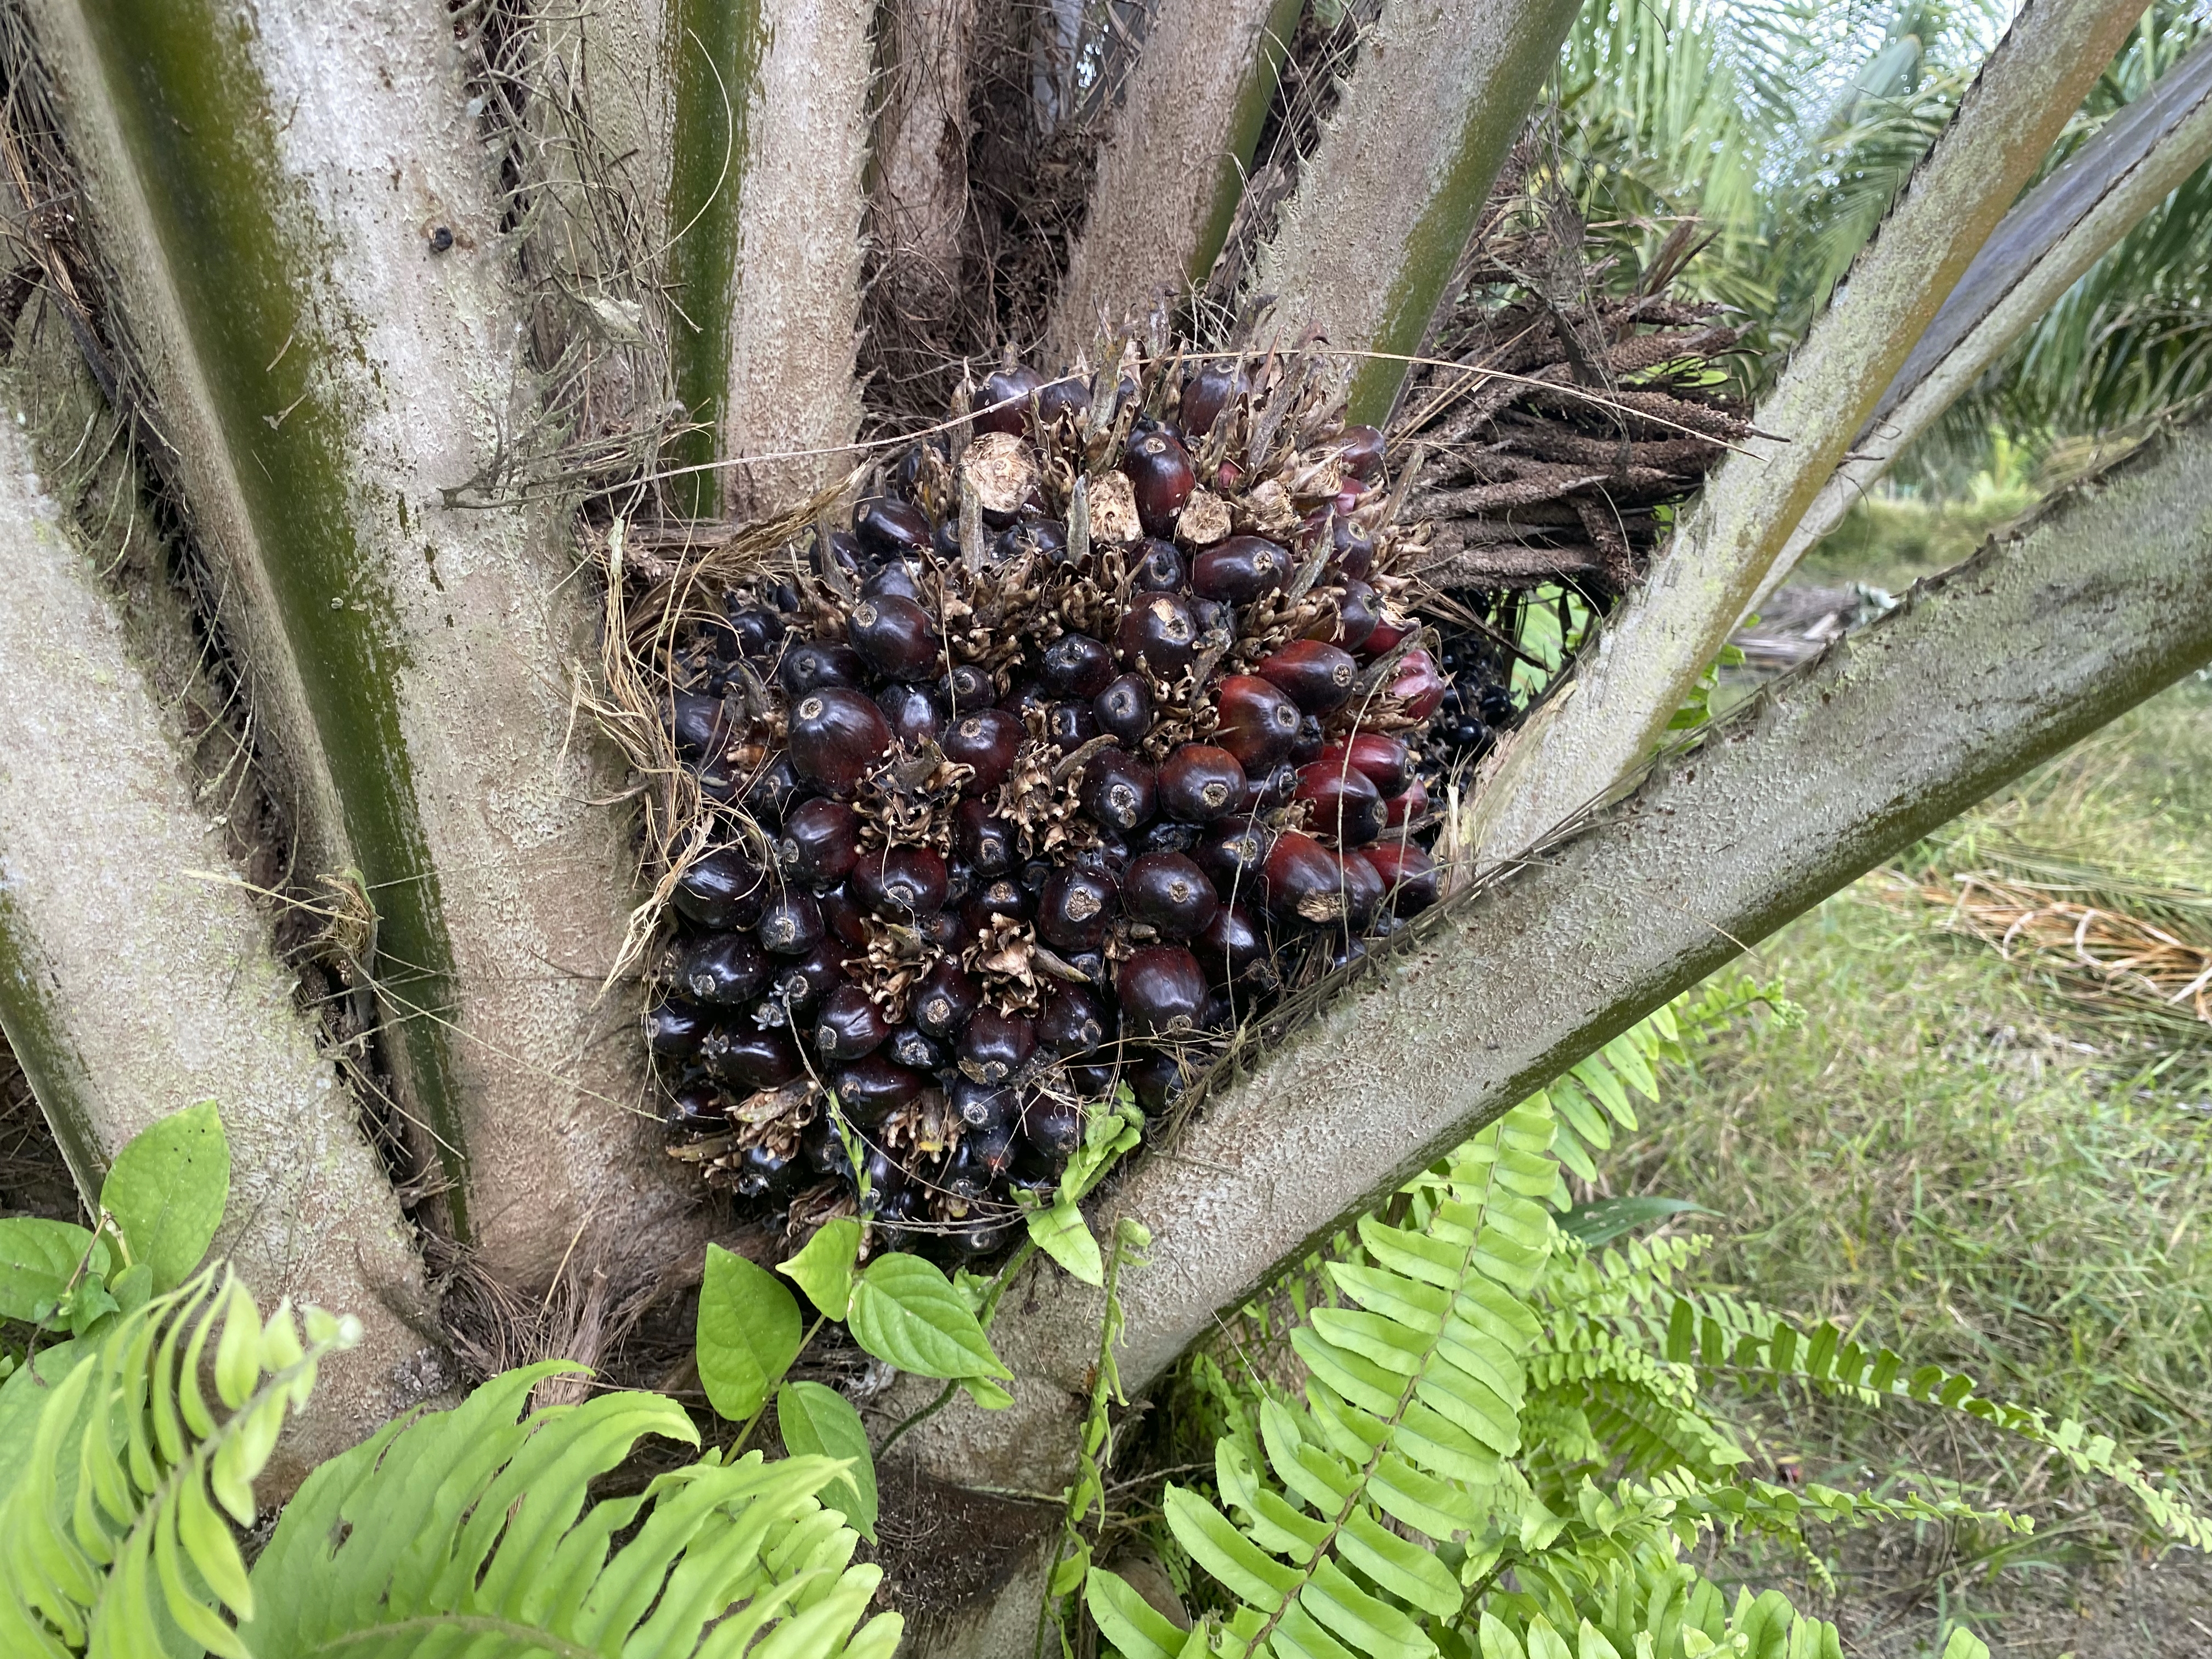
Ripeness: Unripe